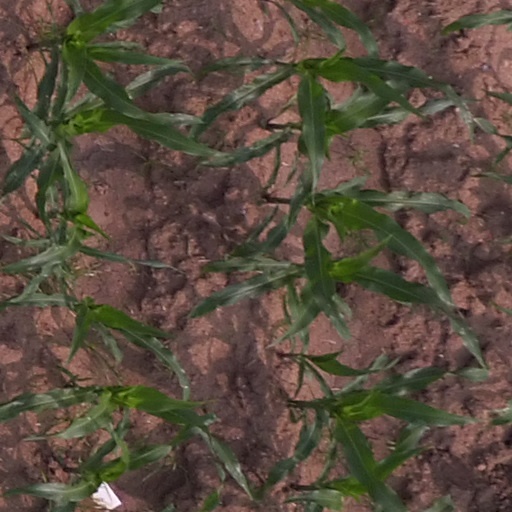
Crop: maize; corn